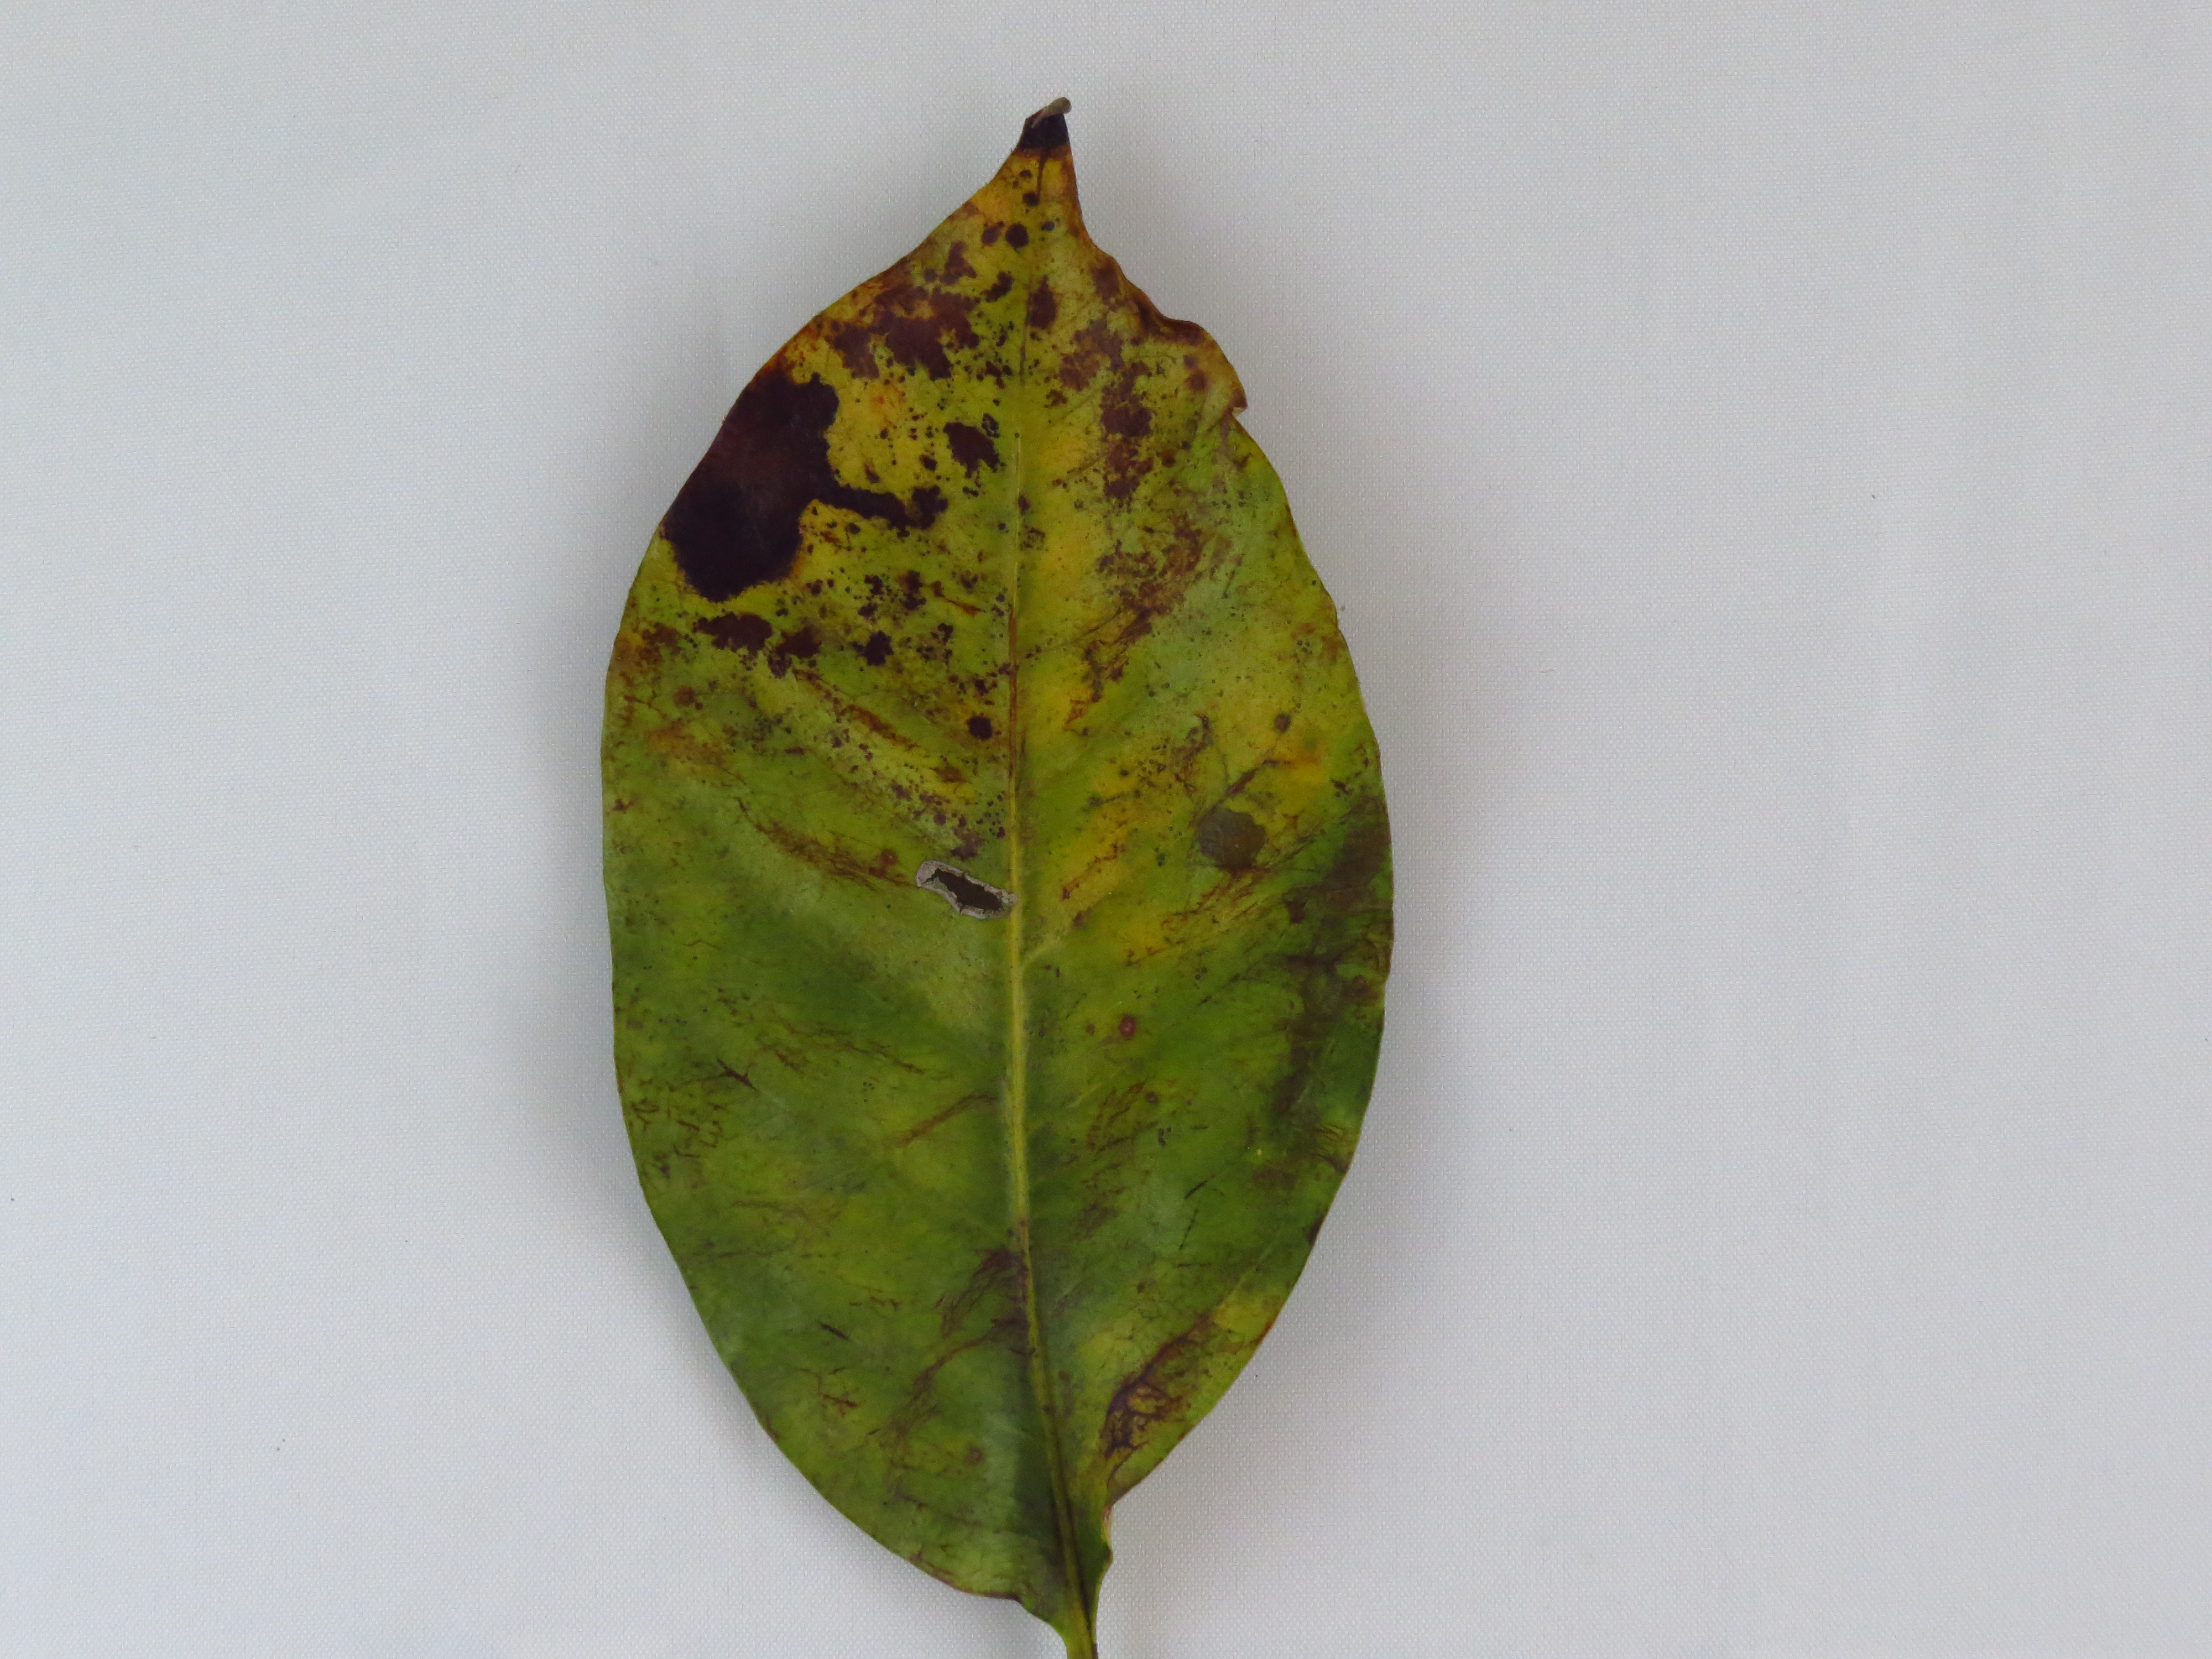
Label: potasium-K